Parke-Davis

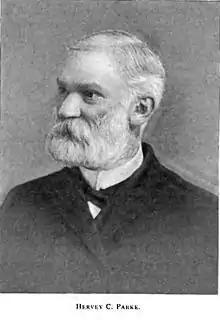
Hervey C. Parke

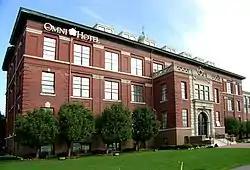
Former Parke-Davis Research Laboratory on the Detroit River (now in use as a hotel)

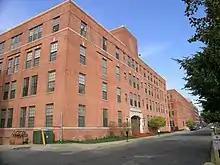
Building on the Parke-Davis Plant campus in Detroit

Parke, Davis and Company was founded in Detroit, Michigan by Dr. Samuel P. Duffield, a physician and pharmacist. In 1860, Dr. Duffield owned a small drugstore at the corner of Gratiot and Woodward Avenues. Dr. Duffield made a variety of pharmaceutical preparations, including Hoffman’s anodyne and mercurial ointment, but was overwhelmed by the operations of the business.